Tancítaro

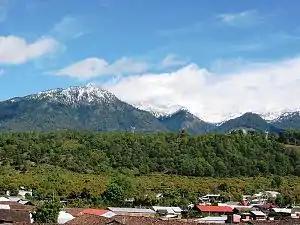
Pico de Tancítaro, the highest point in Michoacán state

Tancítaro is a city and municipality in the western part of the Mexican state of Michoacán, in southwestern Mexico. Its municipal seat is the City of Tancítaro.